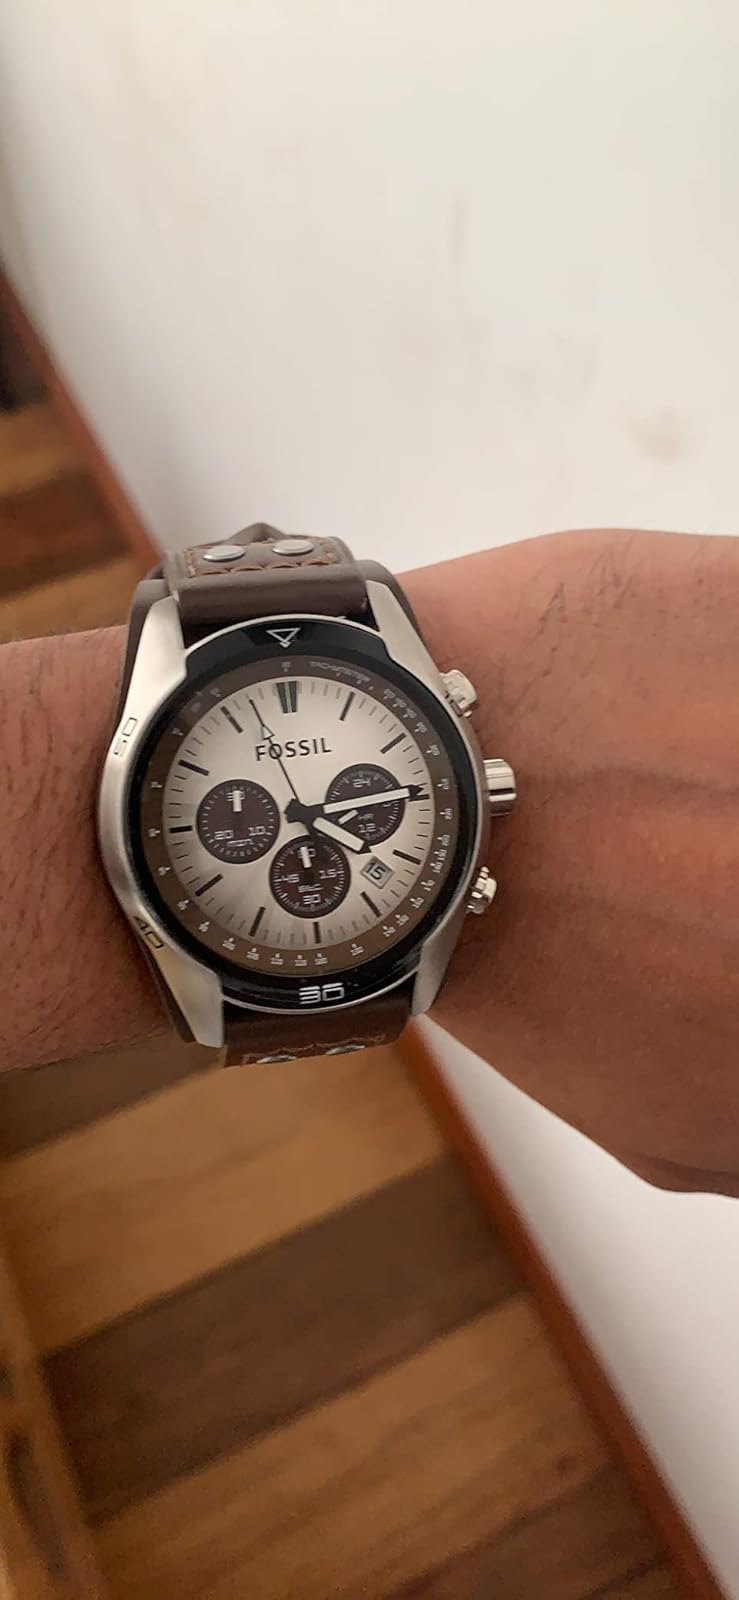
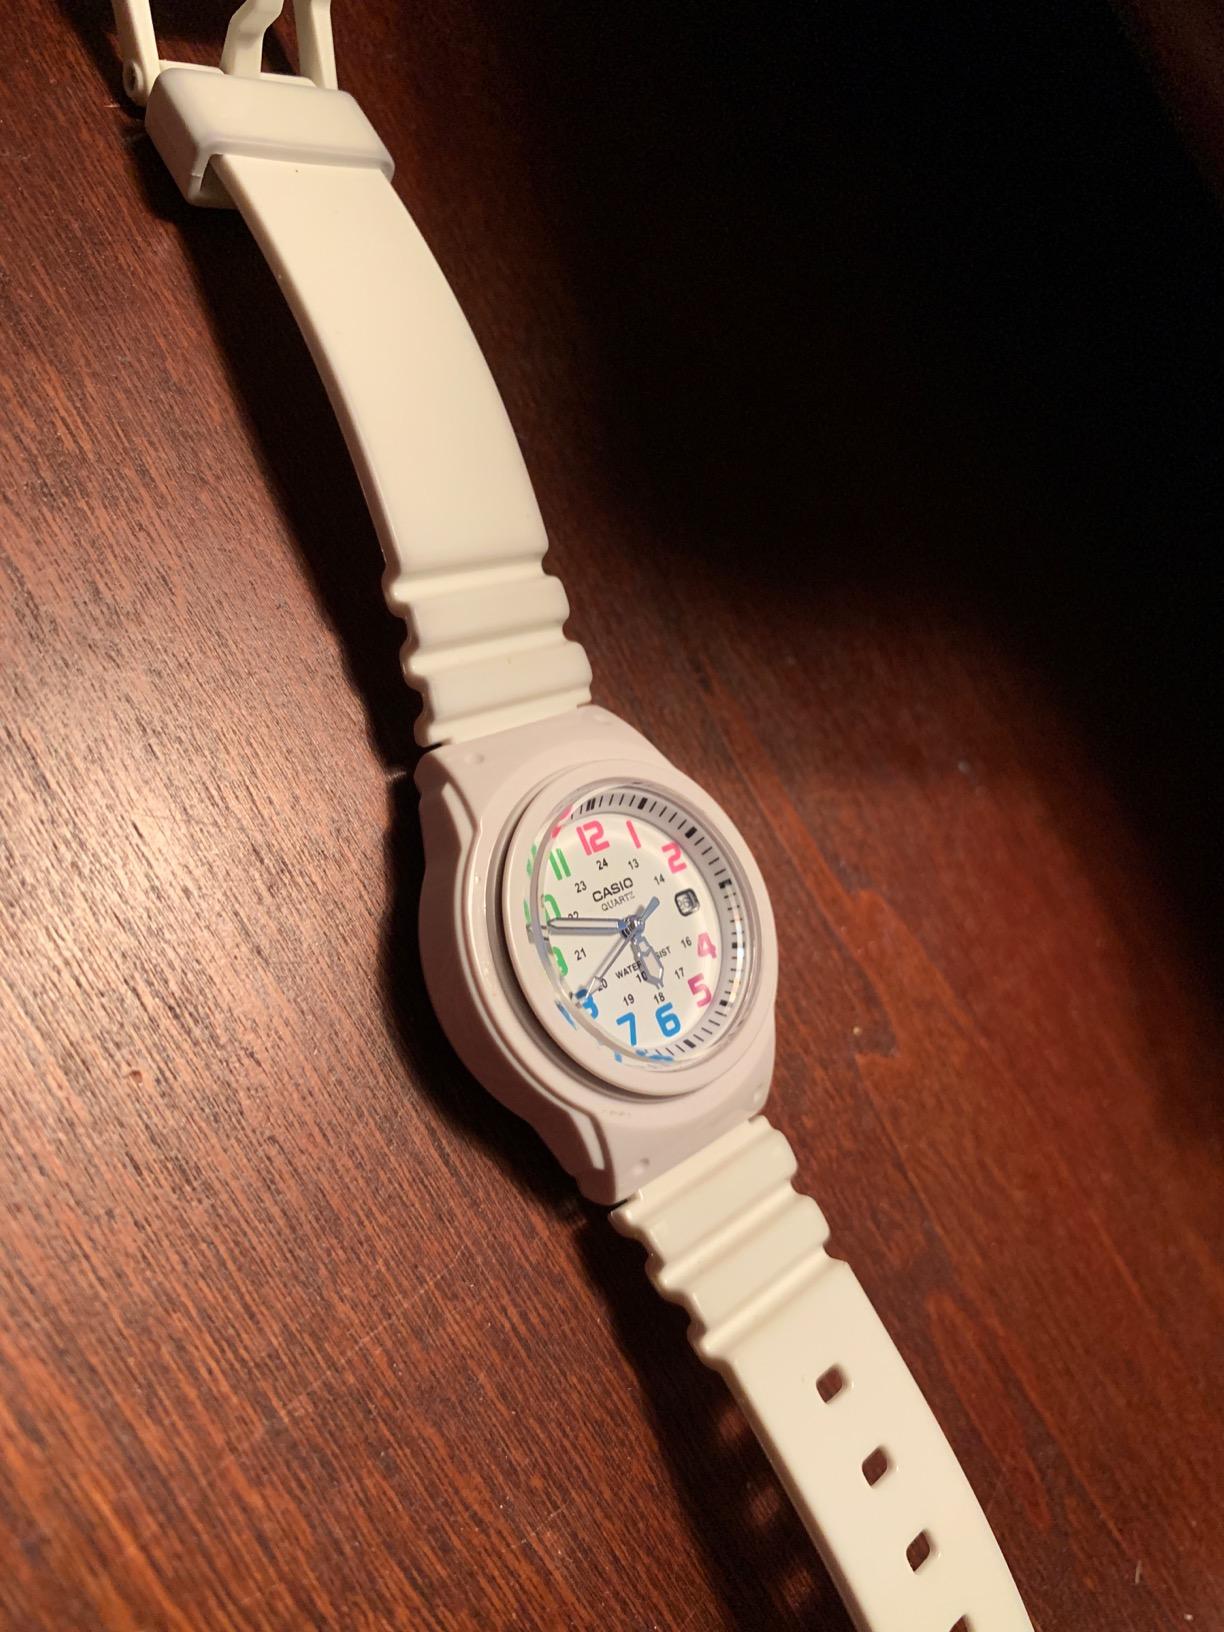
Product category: accessories_watch
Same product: no